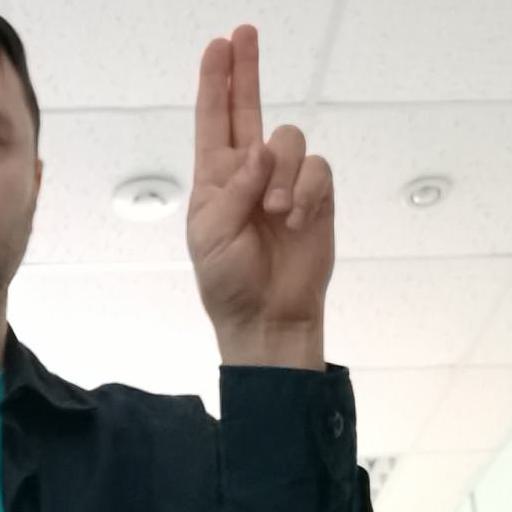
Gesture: two_up